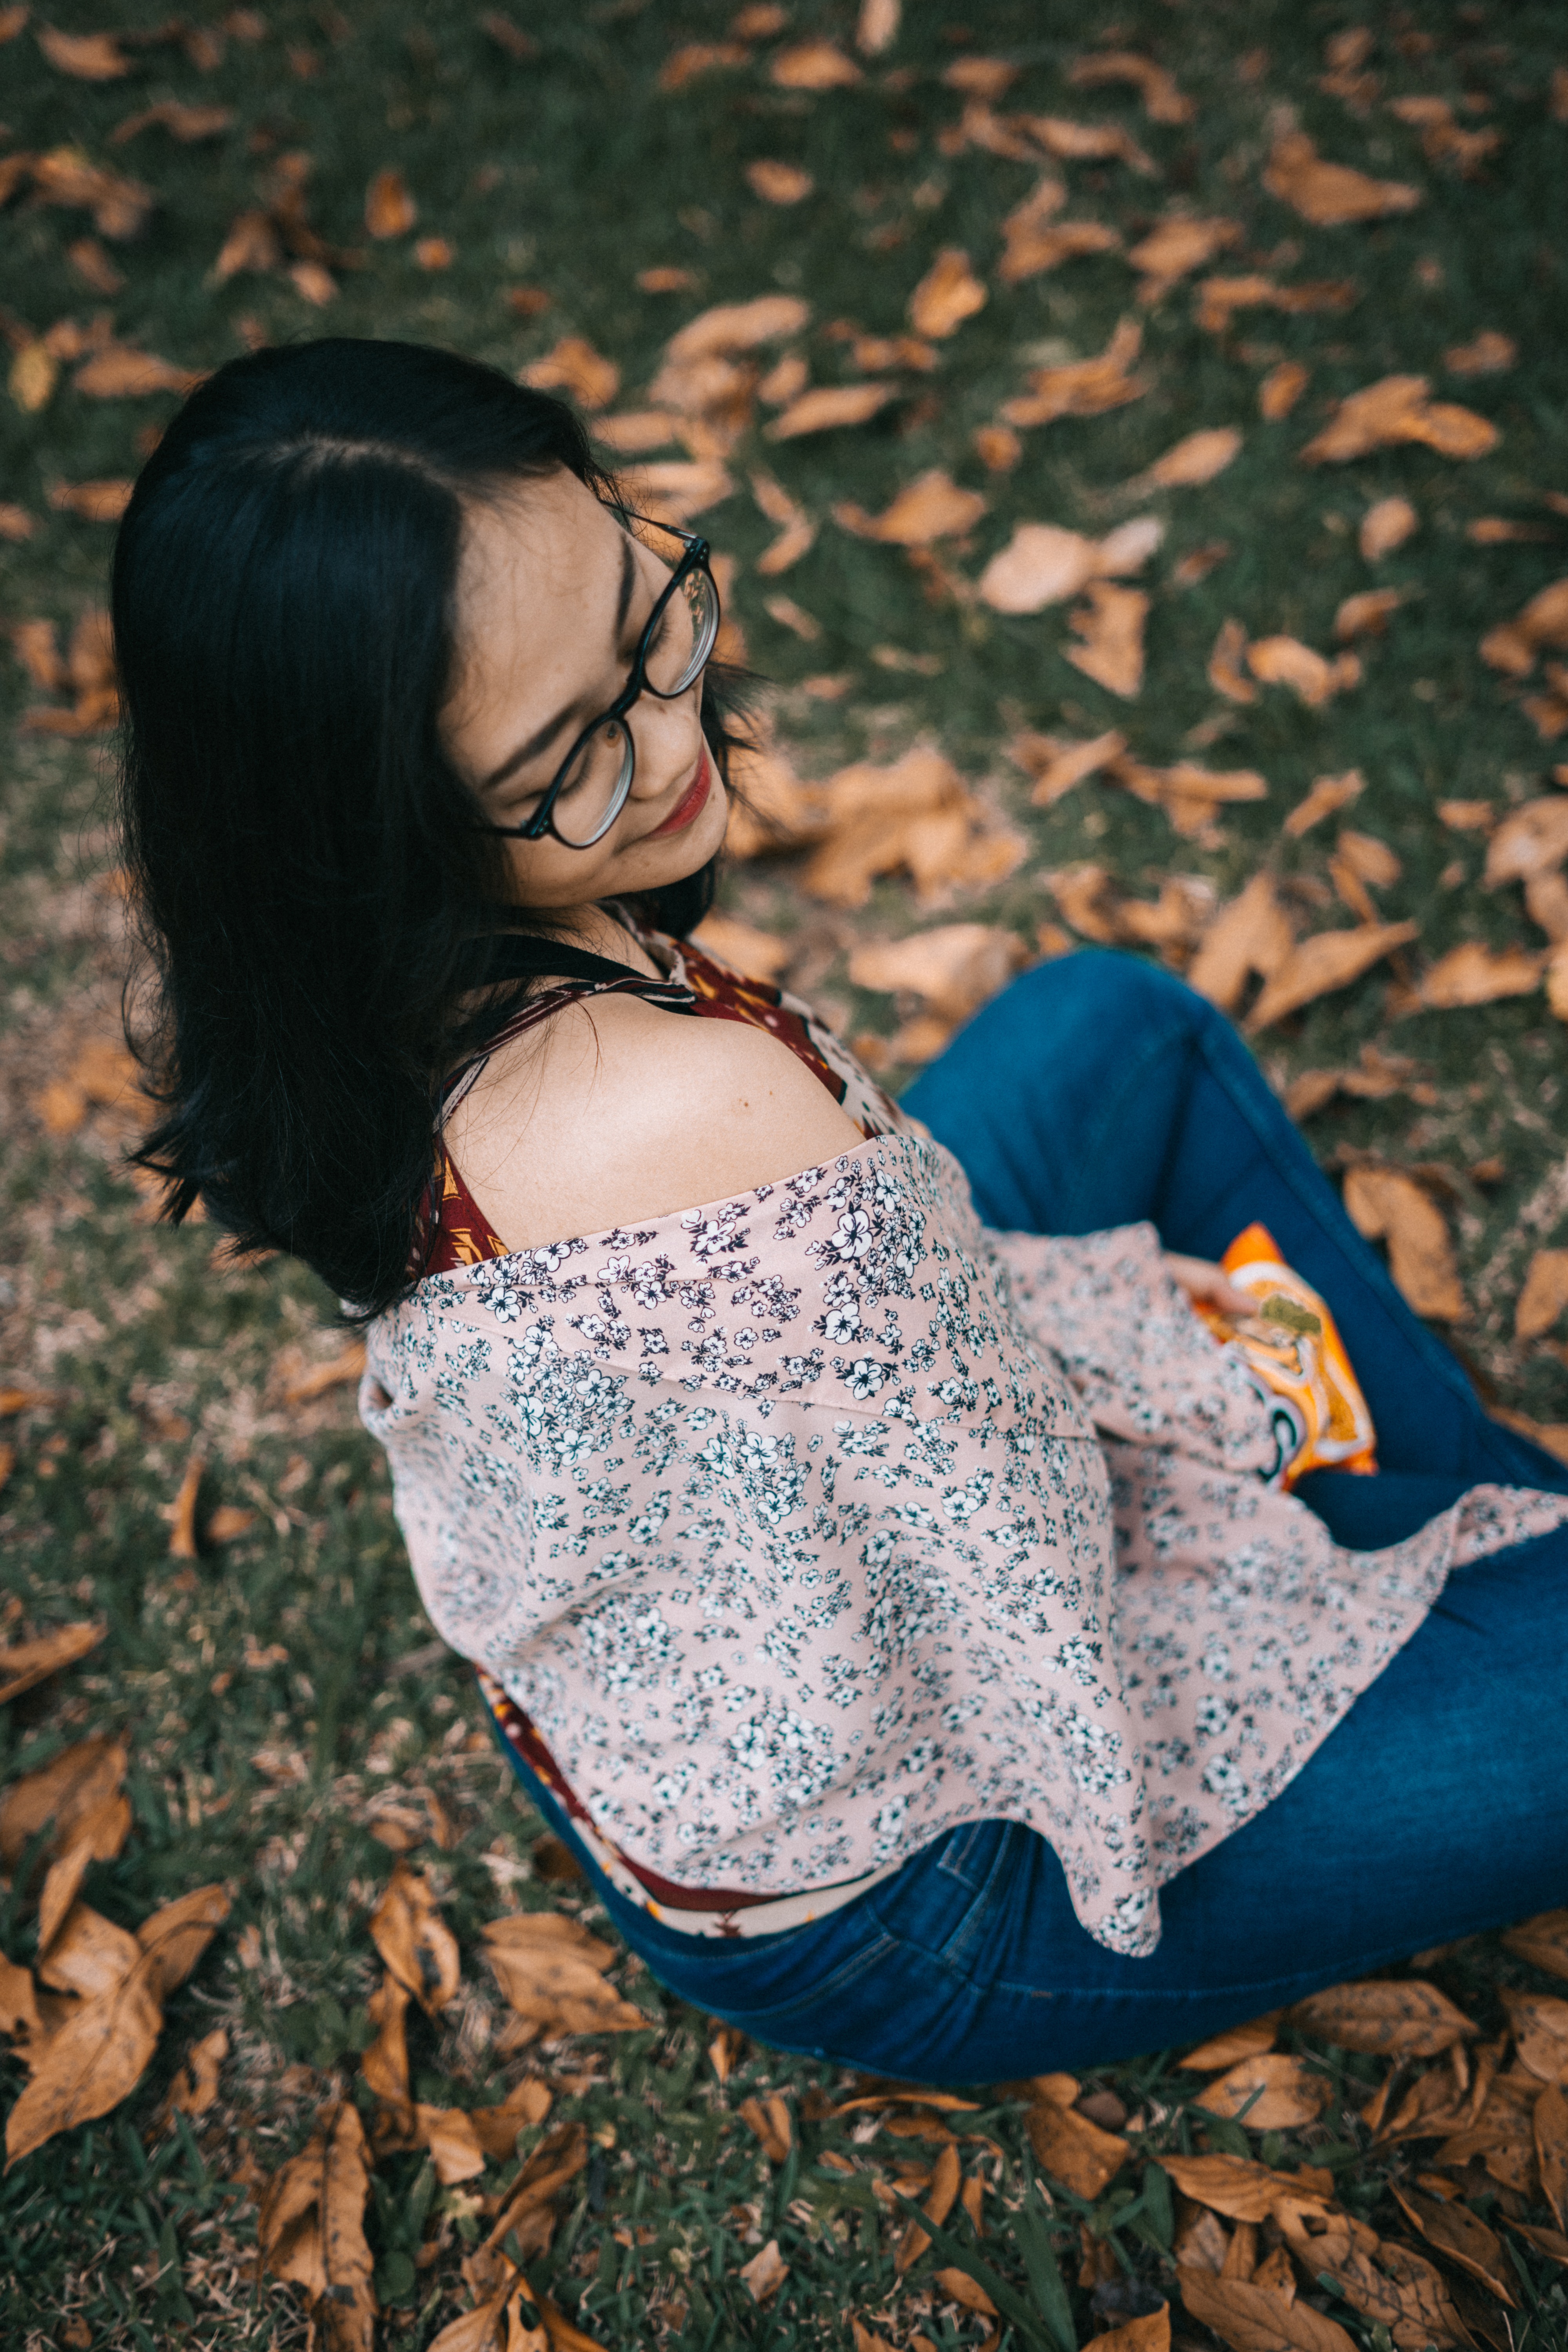
People in nature, leaf, beauty, green, skin, tree, grass, yellow, long hair, child, dress, eye, black hair, sitting, photography, sunlight, smile, brown hair, plant, branch, happy, toddler, human leg, autumn, photo shoot, forest, leisure, trunk, jeans